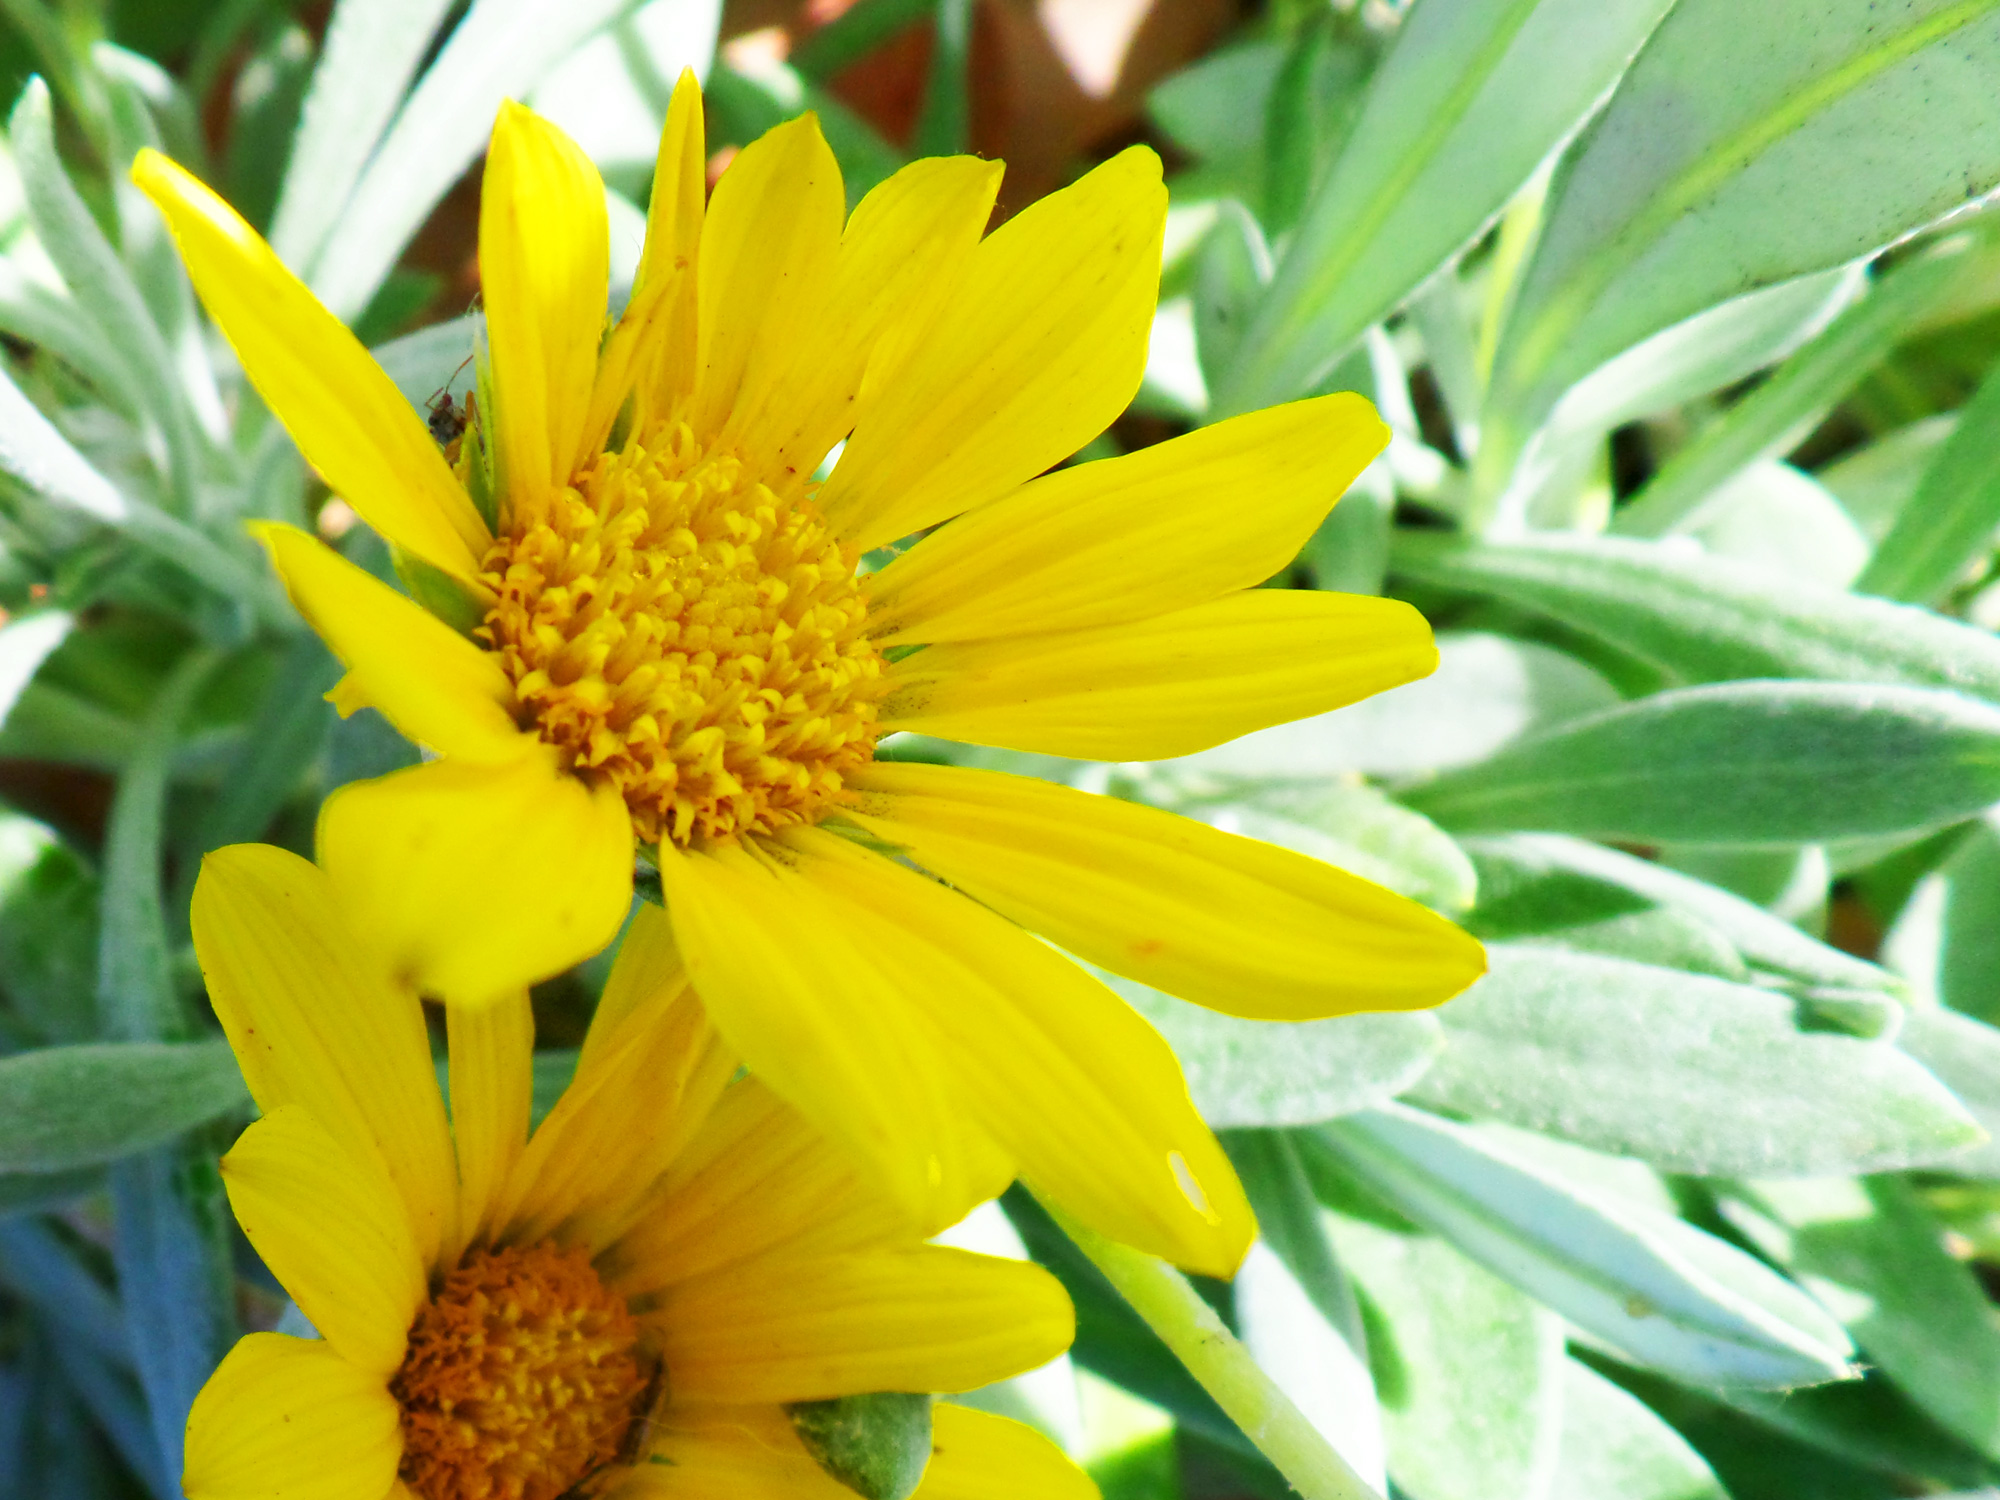
nature, plant, field, flower, petal, daisy, seaside, green, botany, yellow, flora, wildflower, close up, australia, nsw, ulladulla, macro photography, flowering plant, daisy family, annual plant, land plant